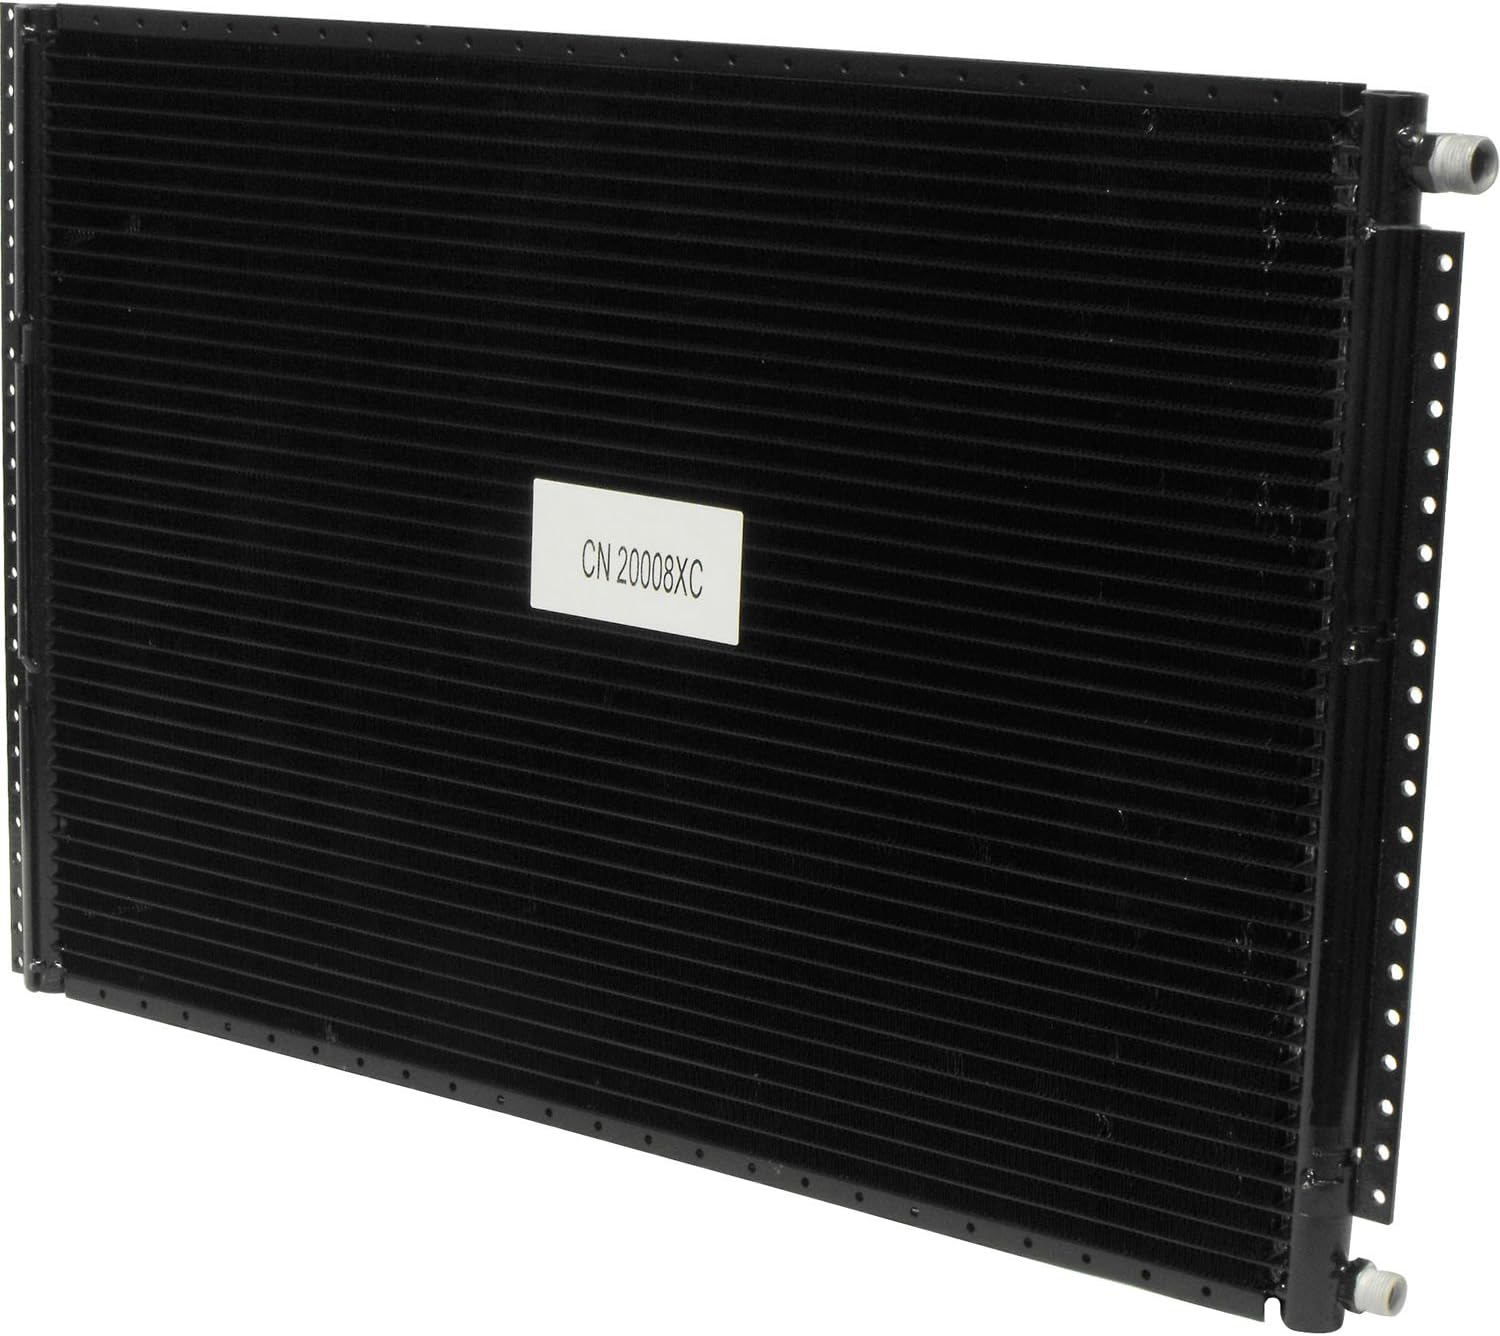
Universal Air Conditioner CN 20008XC A/C Condenser
Category: Automotive
UAC A/C Condenser - CN 20008XC Compatibile with:
Features: Brand New, OE replacement: UAC branded Condenser Parallel Flow | Premium ISO/TS 16949 quality; tested to meet or exceed OEM specifications | Anti corrosive paint layer designed to resist damage and aging; brazed and mechanically bonded aluminum construction for OE durability | All units are pressure tested with helium for leaks to ensure product quality; product backed by industry leading warranty